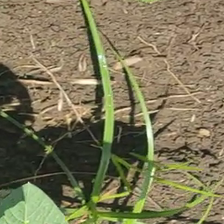
Weed species: Lavhala_(Cyperus_Rotundus)